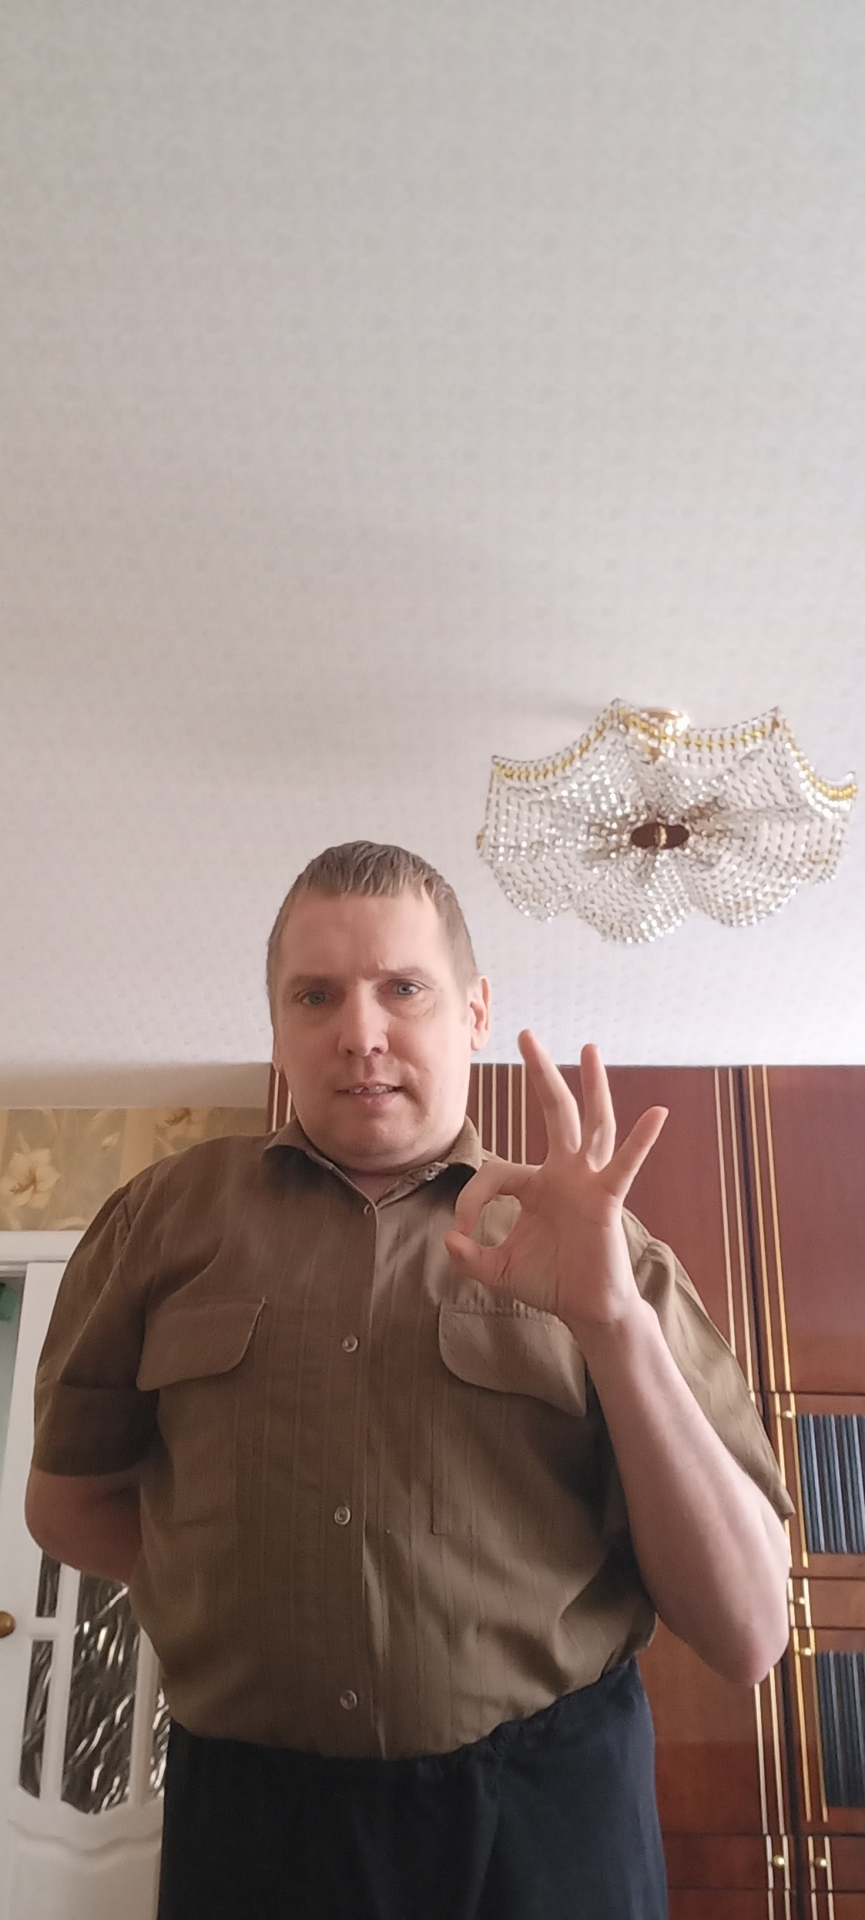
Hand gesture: ok